Question: Please indicate a possible affordance area of the sit_on_motorcycle that can be used for sitting
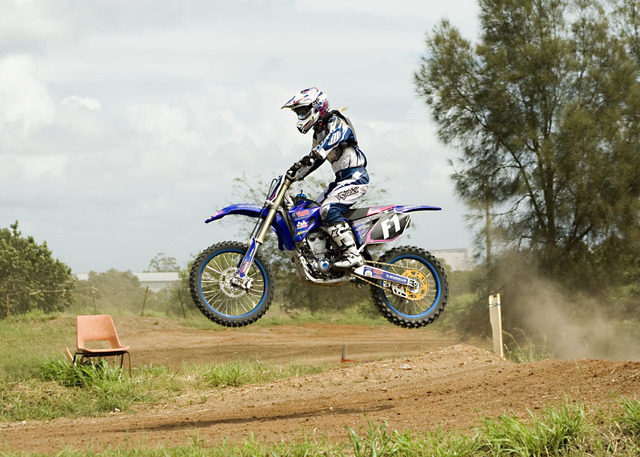
Answer: [338.735, 205.487, 395.944, 223.975]